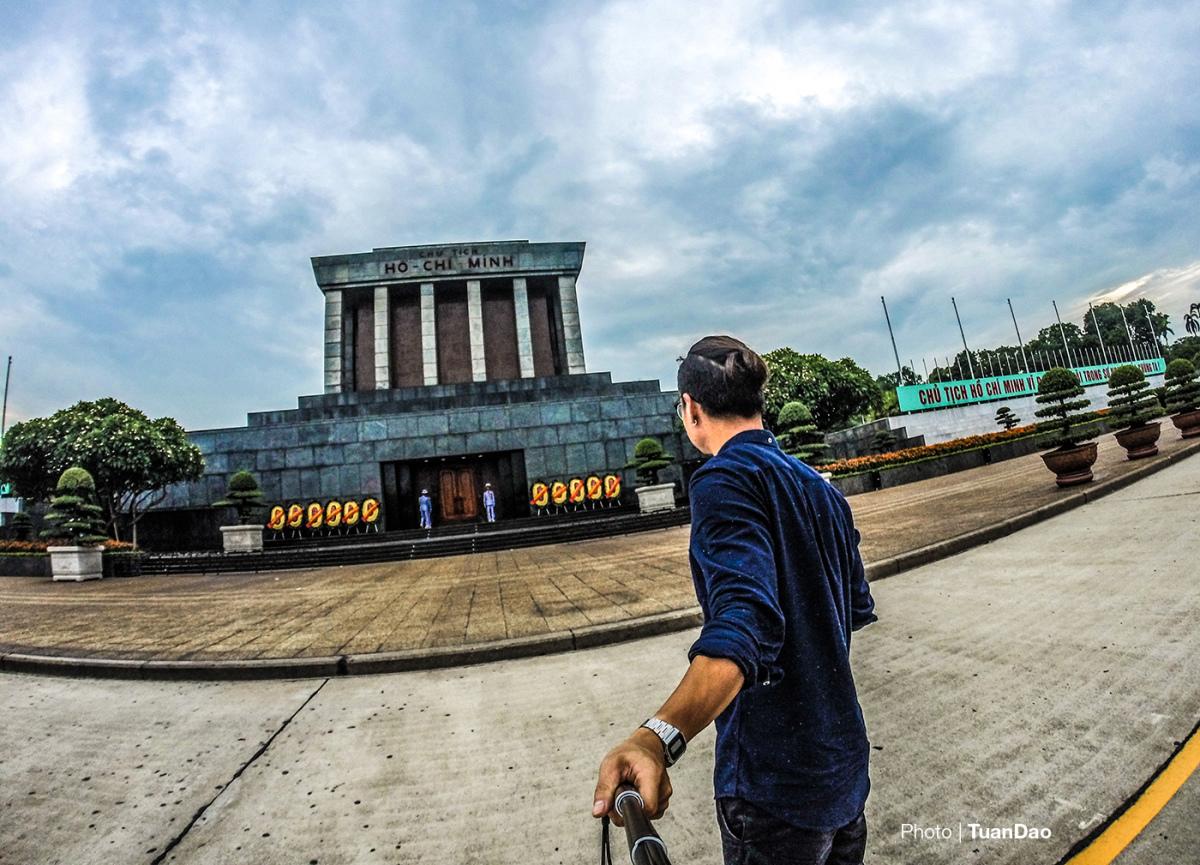
ở phía trước lăng chủ tịch có một chàng trai mặc áo xanh